Romantic nationalism

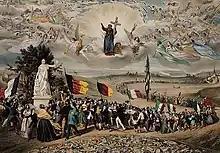
The Dream of Worldwide Democratic and Social Republics – The Pact Between Nations, a print prepared by Frédéric Sorrieu, 1848

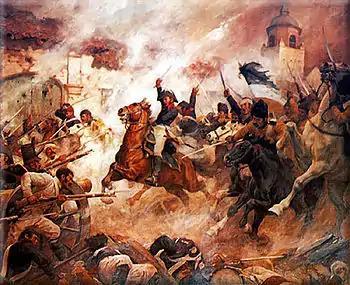
Romanticized painting of the Battle of Rancagua during the Chilean War of Independence by Pedro Subercaseaux

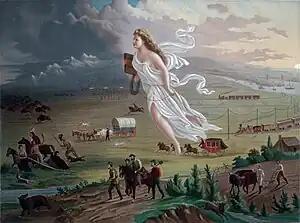
John Gast, "American Progress," (circa 1872) celebrates U.S. romantic nationalism in the form of westward expansion – an idea known as "Manifest Destiny".

Romantic nationalism (also national romanticism, organic nationalism, identity nationalism) is the form of nationalism in which the state claims its political legitimacy as an organic consequence of the unity of those it governs. This includes such factors as language, race, ethnicity, culture, religion, and customs of the nation in its primal sense of those who were born within its culture. It can be applied to ethnic nationalism as well as civic nationalism. Romantic nationalism arose in reaction to dynastic or imperial hegemony, which assessed the legitimacy of the state from the top down, emanating from a monarch or other authority, which justified its existence. Such downward-radiating power might ultimately derive from a god or gods